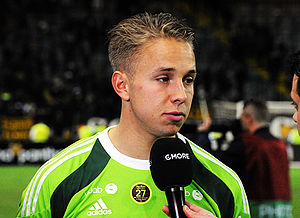
Patrik Carlgren
Patrik Carlgren er en svensk fodboldspiller, der spiller for Randers FC.